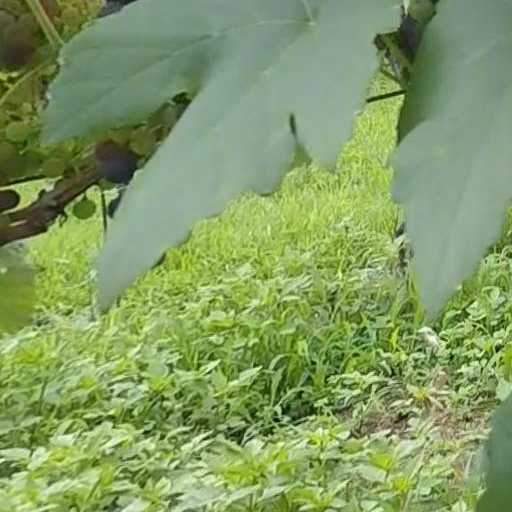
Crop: grape